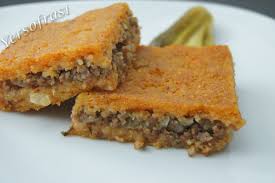
Yemek: icli_kofte